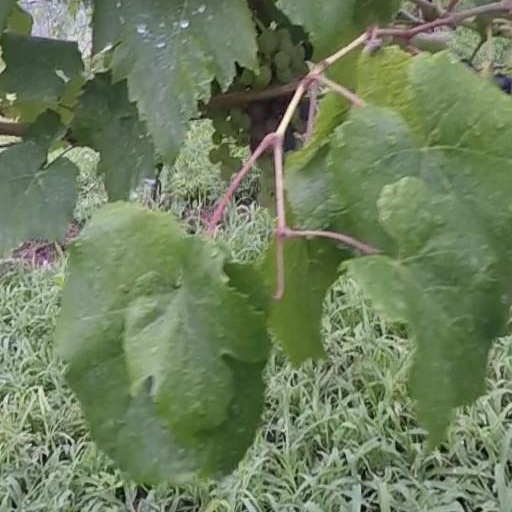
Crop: grape